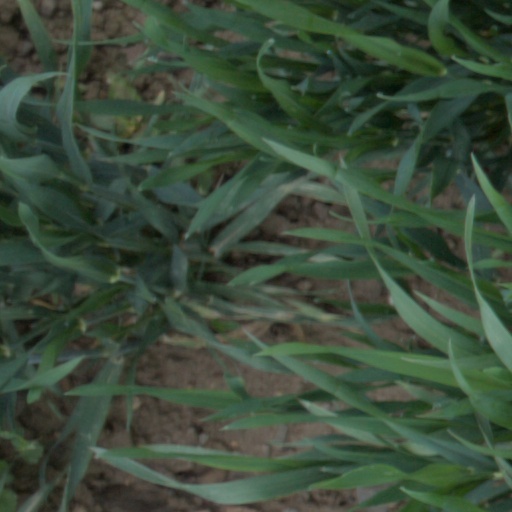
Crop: wheat